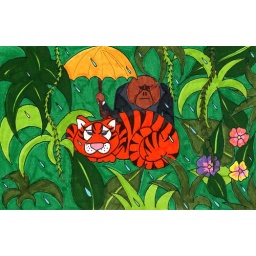
A tiger and an orangutan in the jungle on a rainy day. The orangutan, well-dressed, holds an umbrella.